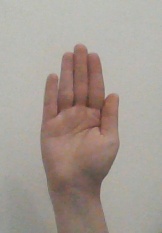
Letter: seen